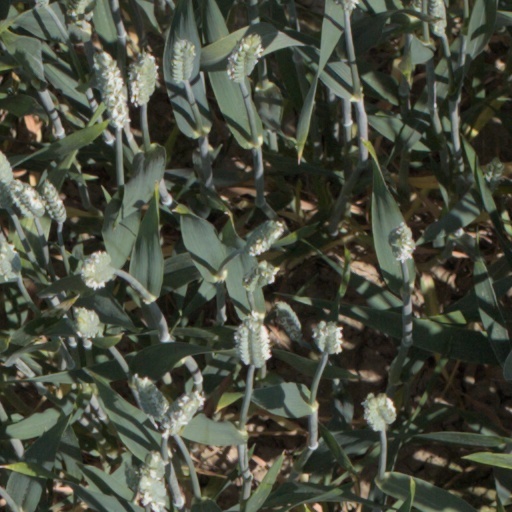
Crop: wheat